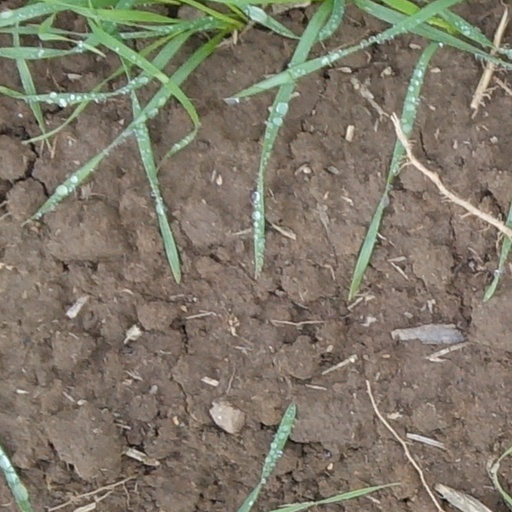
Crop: wheat